Qianlong Emperor

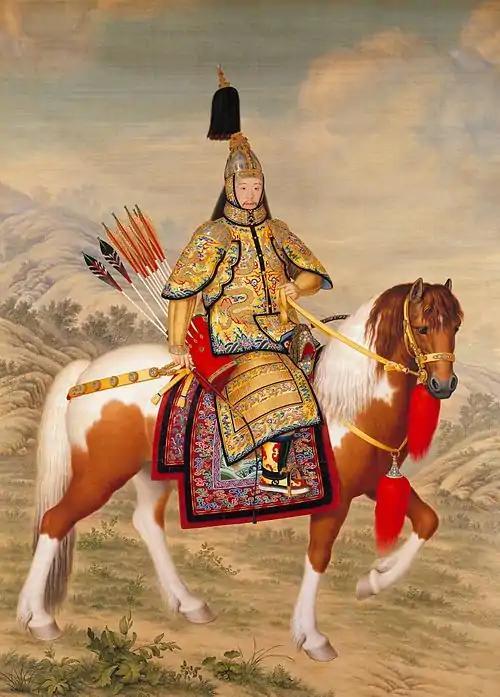
"The Qianlong Emperor in Ceremonial Armour on Horseback", by Italian Jesuit Giuseppe Castiglione (known as Lang Shining in Chinese) (1688–1766)

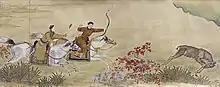
Qianlong Emperor hunting

The Qianlong Emperor was a successful military leader. Immediately after ascending the throne, he sent armies to suppress the Miao rebellion. He greatly expanded the territory controlled by the Qing Empire through the Ten Great Campaigns. The Qing empire expanded to twice the size of the prior Ming state, incorporating vast swathes of Inner Asia into its domain. Some scholars consider Qing expansionism to be colonial in nature.